Bay Parkway station (IND Culver Line)

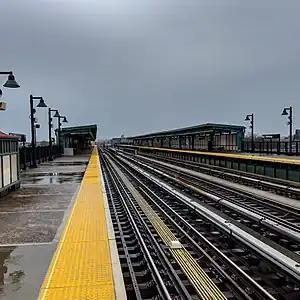
Northbound and southbound platforms

The Bay Parkway station (originally 22nd Avenue–Bay Parkway station) is a local station on the IND Culver Line of the New York City Subway, located in Midwood, Brooklyn at the intersection of Bay Parkway and McDonald Avenue above Washington Cemetery. It is served by the F train at all times and the train during rush hours in the peak direction.